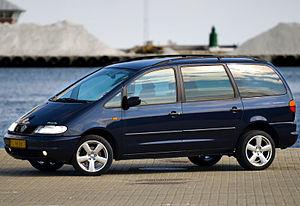
Le Volkswagen Sharan est un véhicule automobile monospace du constructeur allemand Volkswagen.